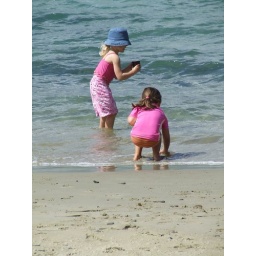
Two very busy little girls fetching water in paper cups for their sandcastle, on a Wellington beach, February 2008.